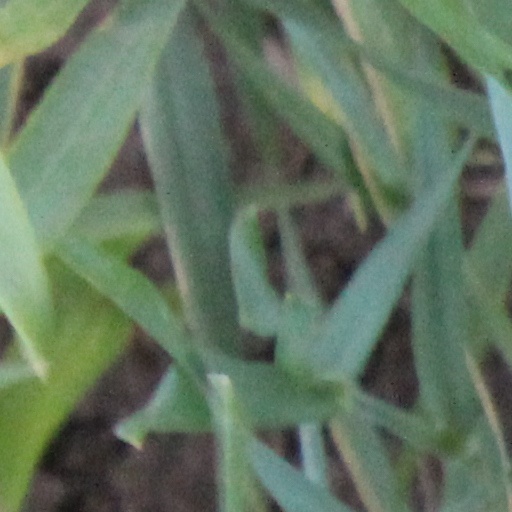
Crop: wheat